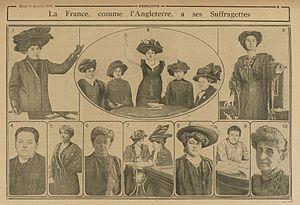
Légende d'origine dans le journal Excelsior du 13 décembre 1910
Adrienne Avril de Sainte-Croix, née Adrienne Glaisette le 10 février 1855 à Carouge en Suisse et morte le 22 février 1939 à Menton en France, est une philanthrope et féministe française.